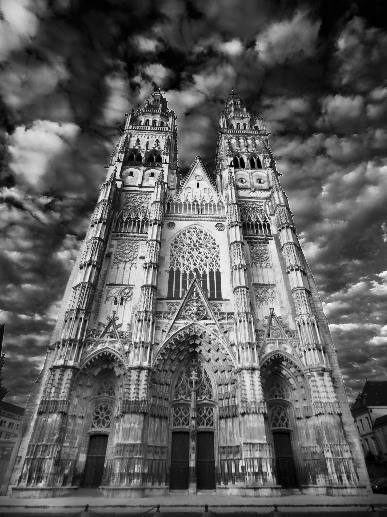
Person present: No